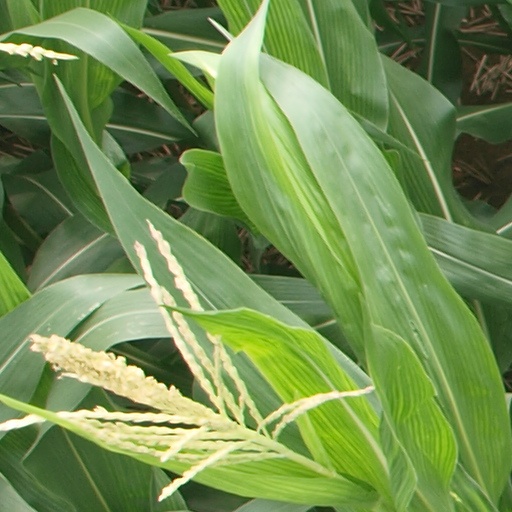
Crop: maize; corn